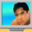
Label: man